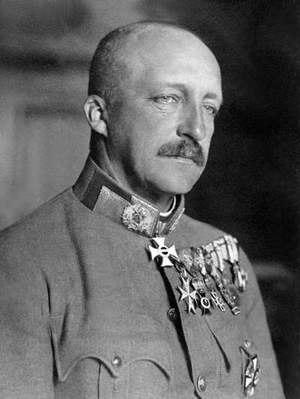
Joseph Auguste Victor Clément Marie de Habsbourg-Lorraine, archiduc d'Autriche, prince palatin de Hongrie et prince de Bohême, est né le 9 août 1872 à Alcsút, en Hongrie, et mort le 6 juillet 1962 à Rain am Lech, près de Straubing, en Allemagne de l'Ouest. Il a occupé les fonctions de feld-maréchal de l'empire austro-hongrois et, brièvement, de régent du Royaume de Hongrie.
Cet article liste les leaders des Empires centraux durant la Première Guerre mondiale soit les principales personnalités politiques et militaires ayant soutenu ou œuvré pour les Empires centraux lors de la Première Guerre mondiale.